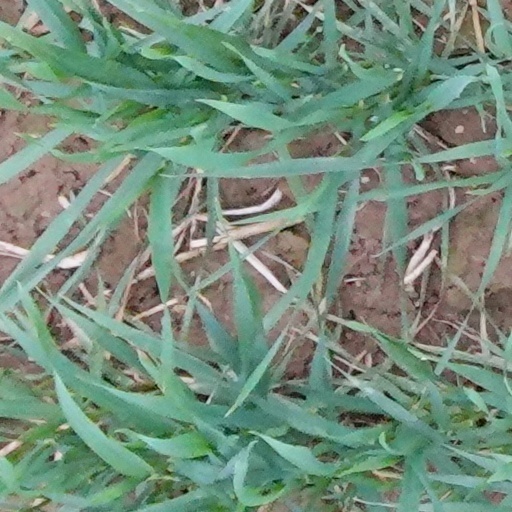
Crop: wheat